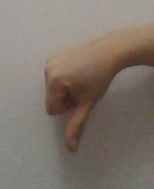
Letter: waw